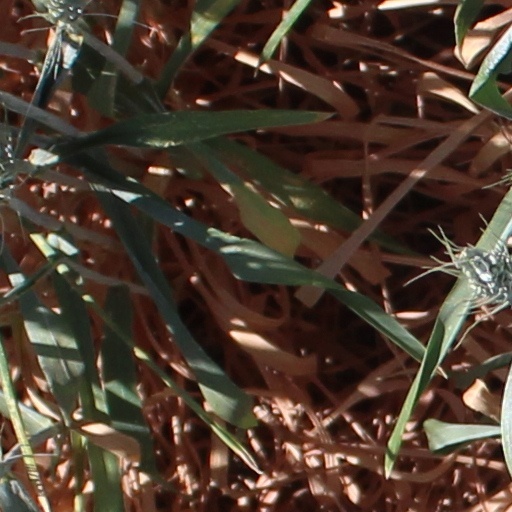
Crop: wheat